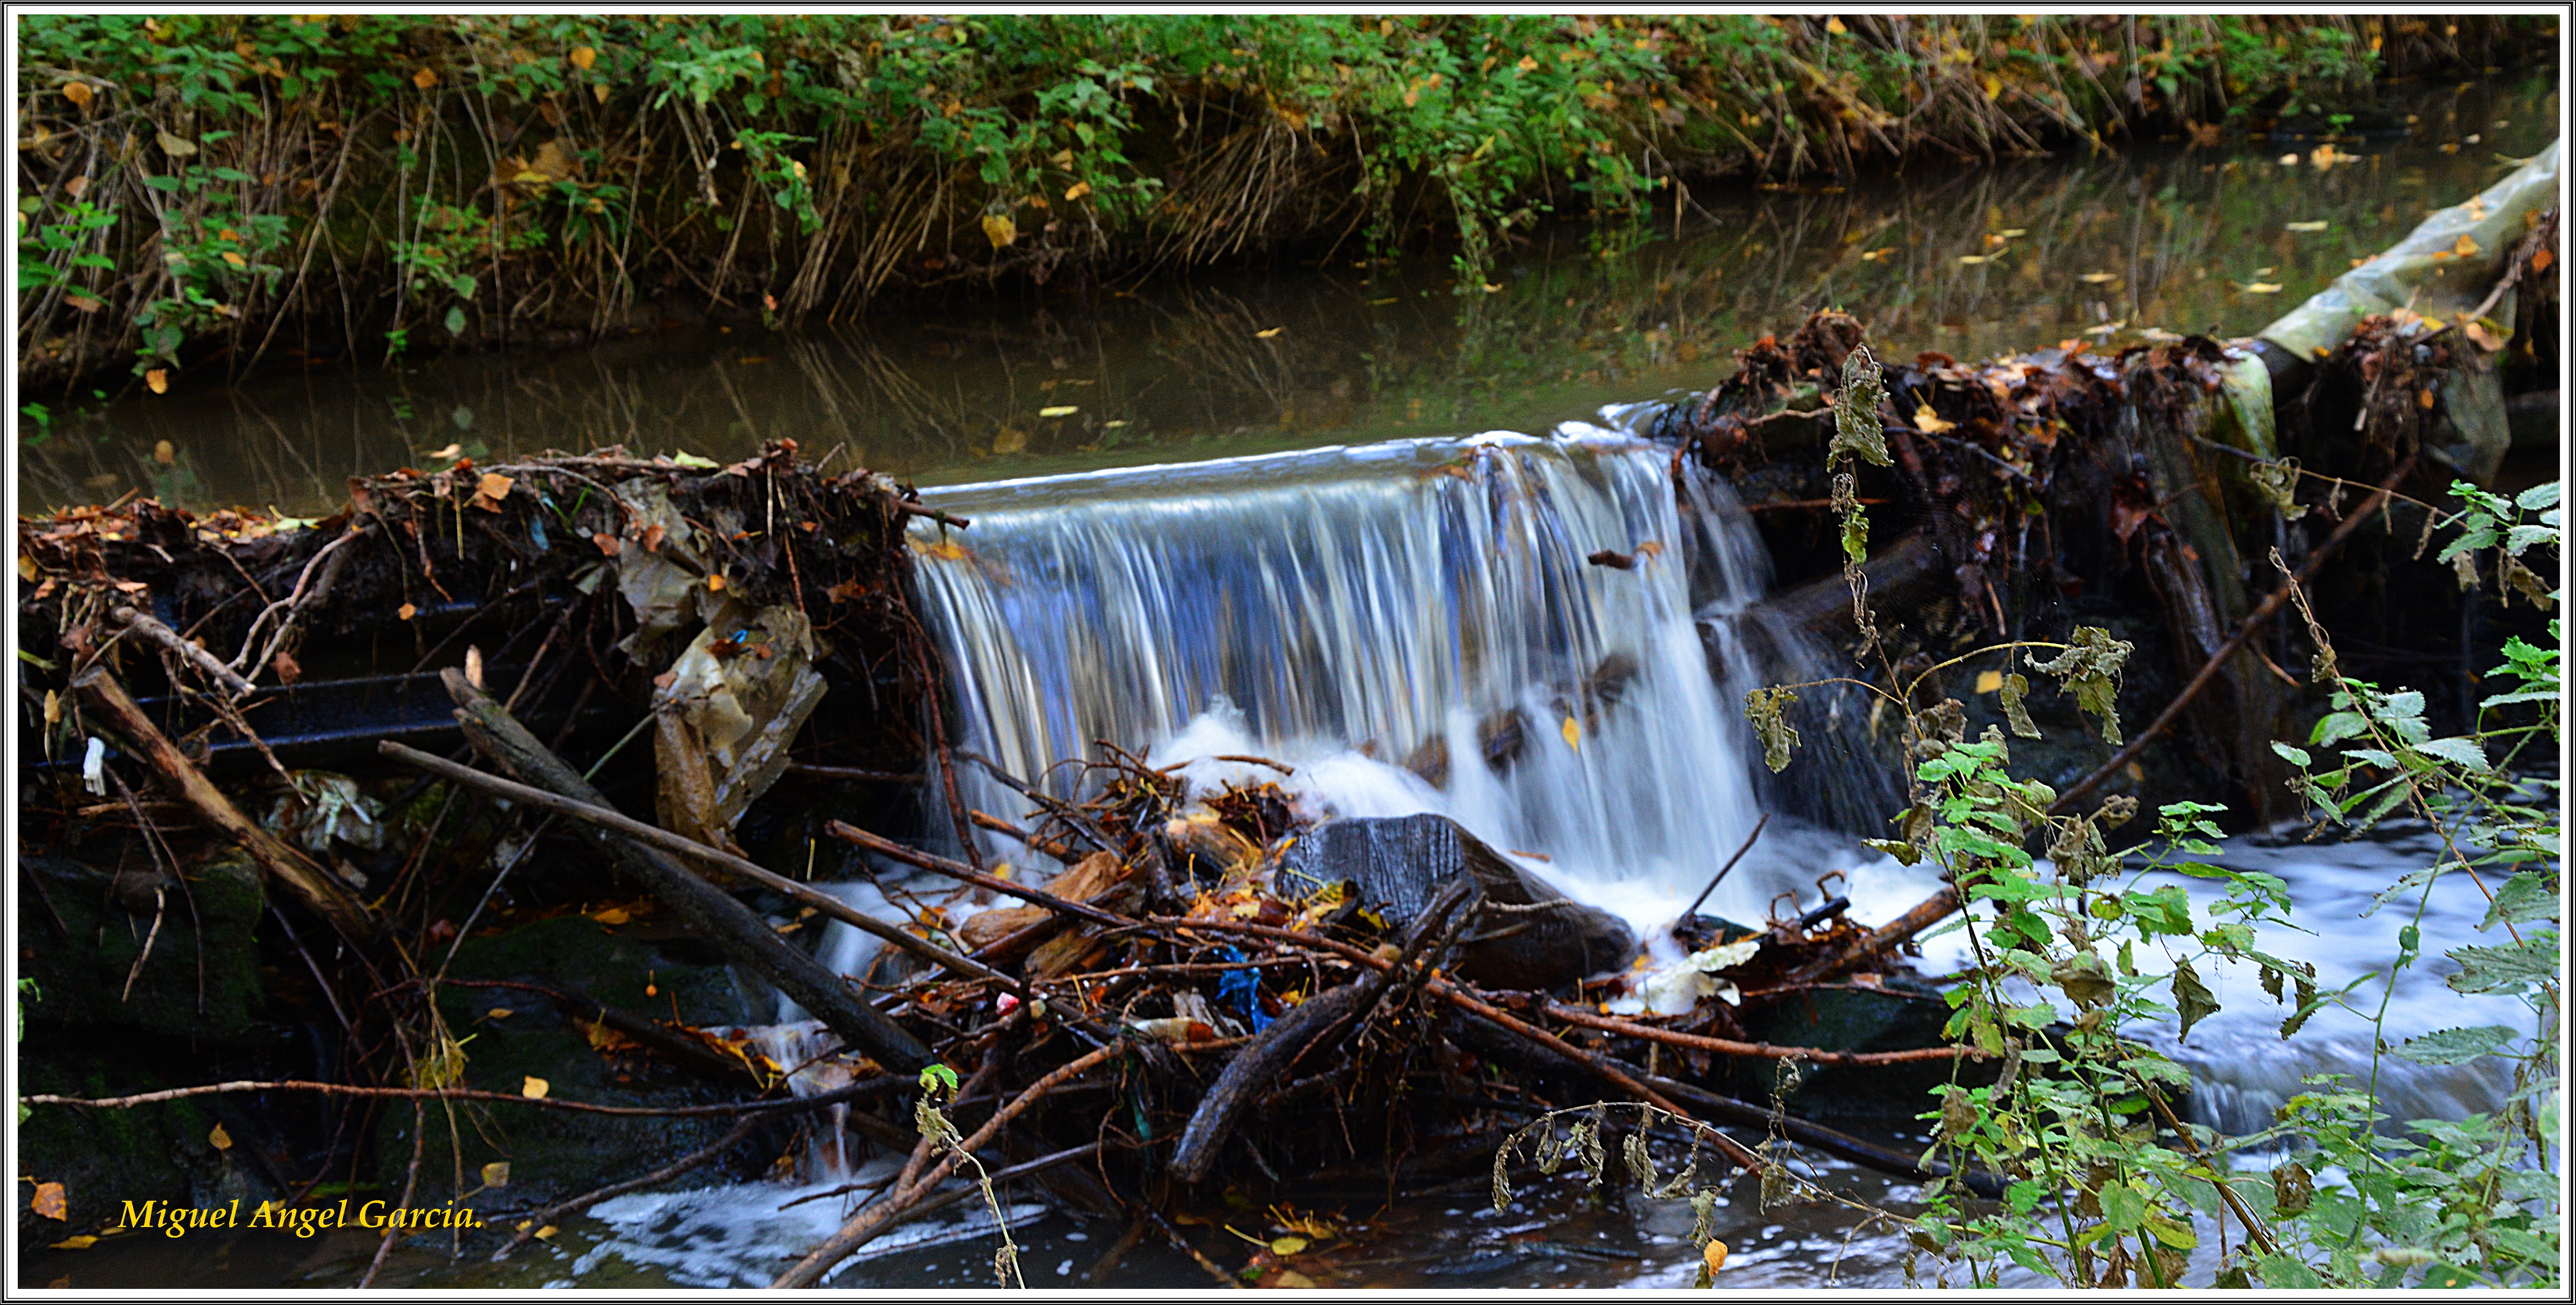
water, forest, swamp, wilderness, river, pond, stream, jungle, autumn, body of water, rainforest, wetland, soria, agreda, habitat, water feature, ca ondelrioval, natural environment